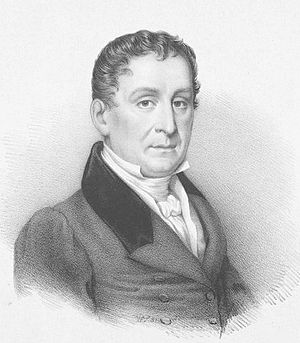
Johann Baptist Cramer
Johann Baptist Cramer var en tysk pianist og komponist.